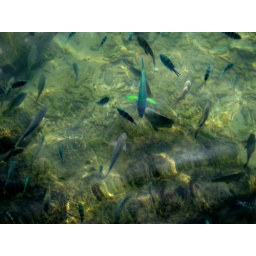
An amacing fish in the water below the floor of the restaurant